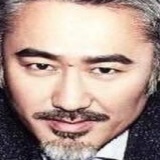
diễn viên Ngô Tú Ba